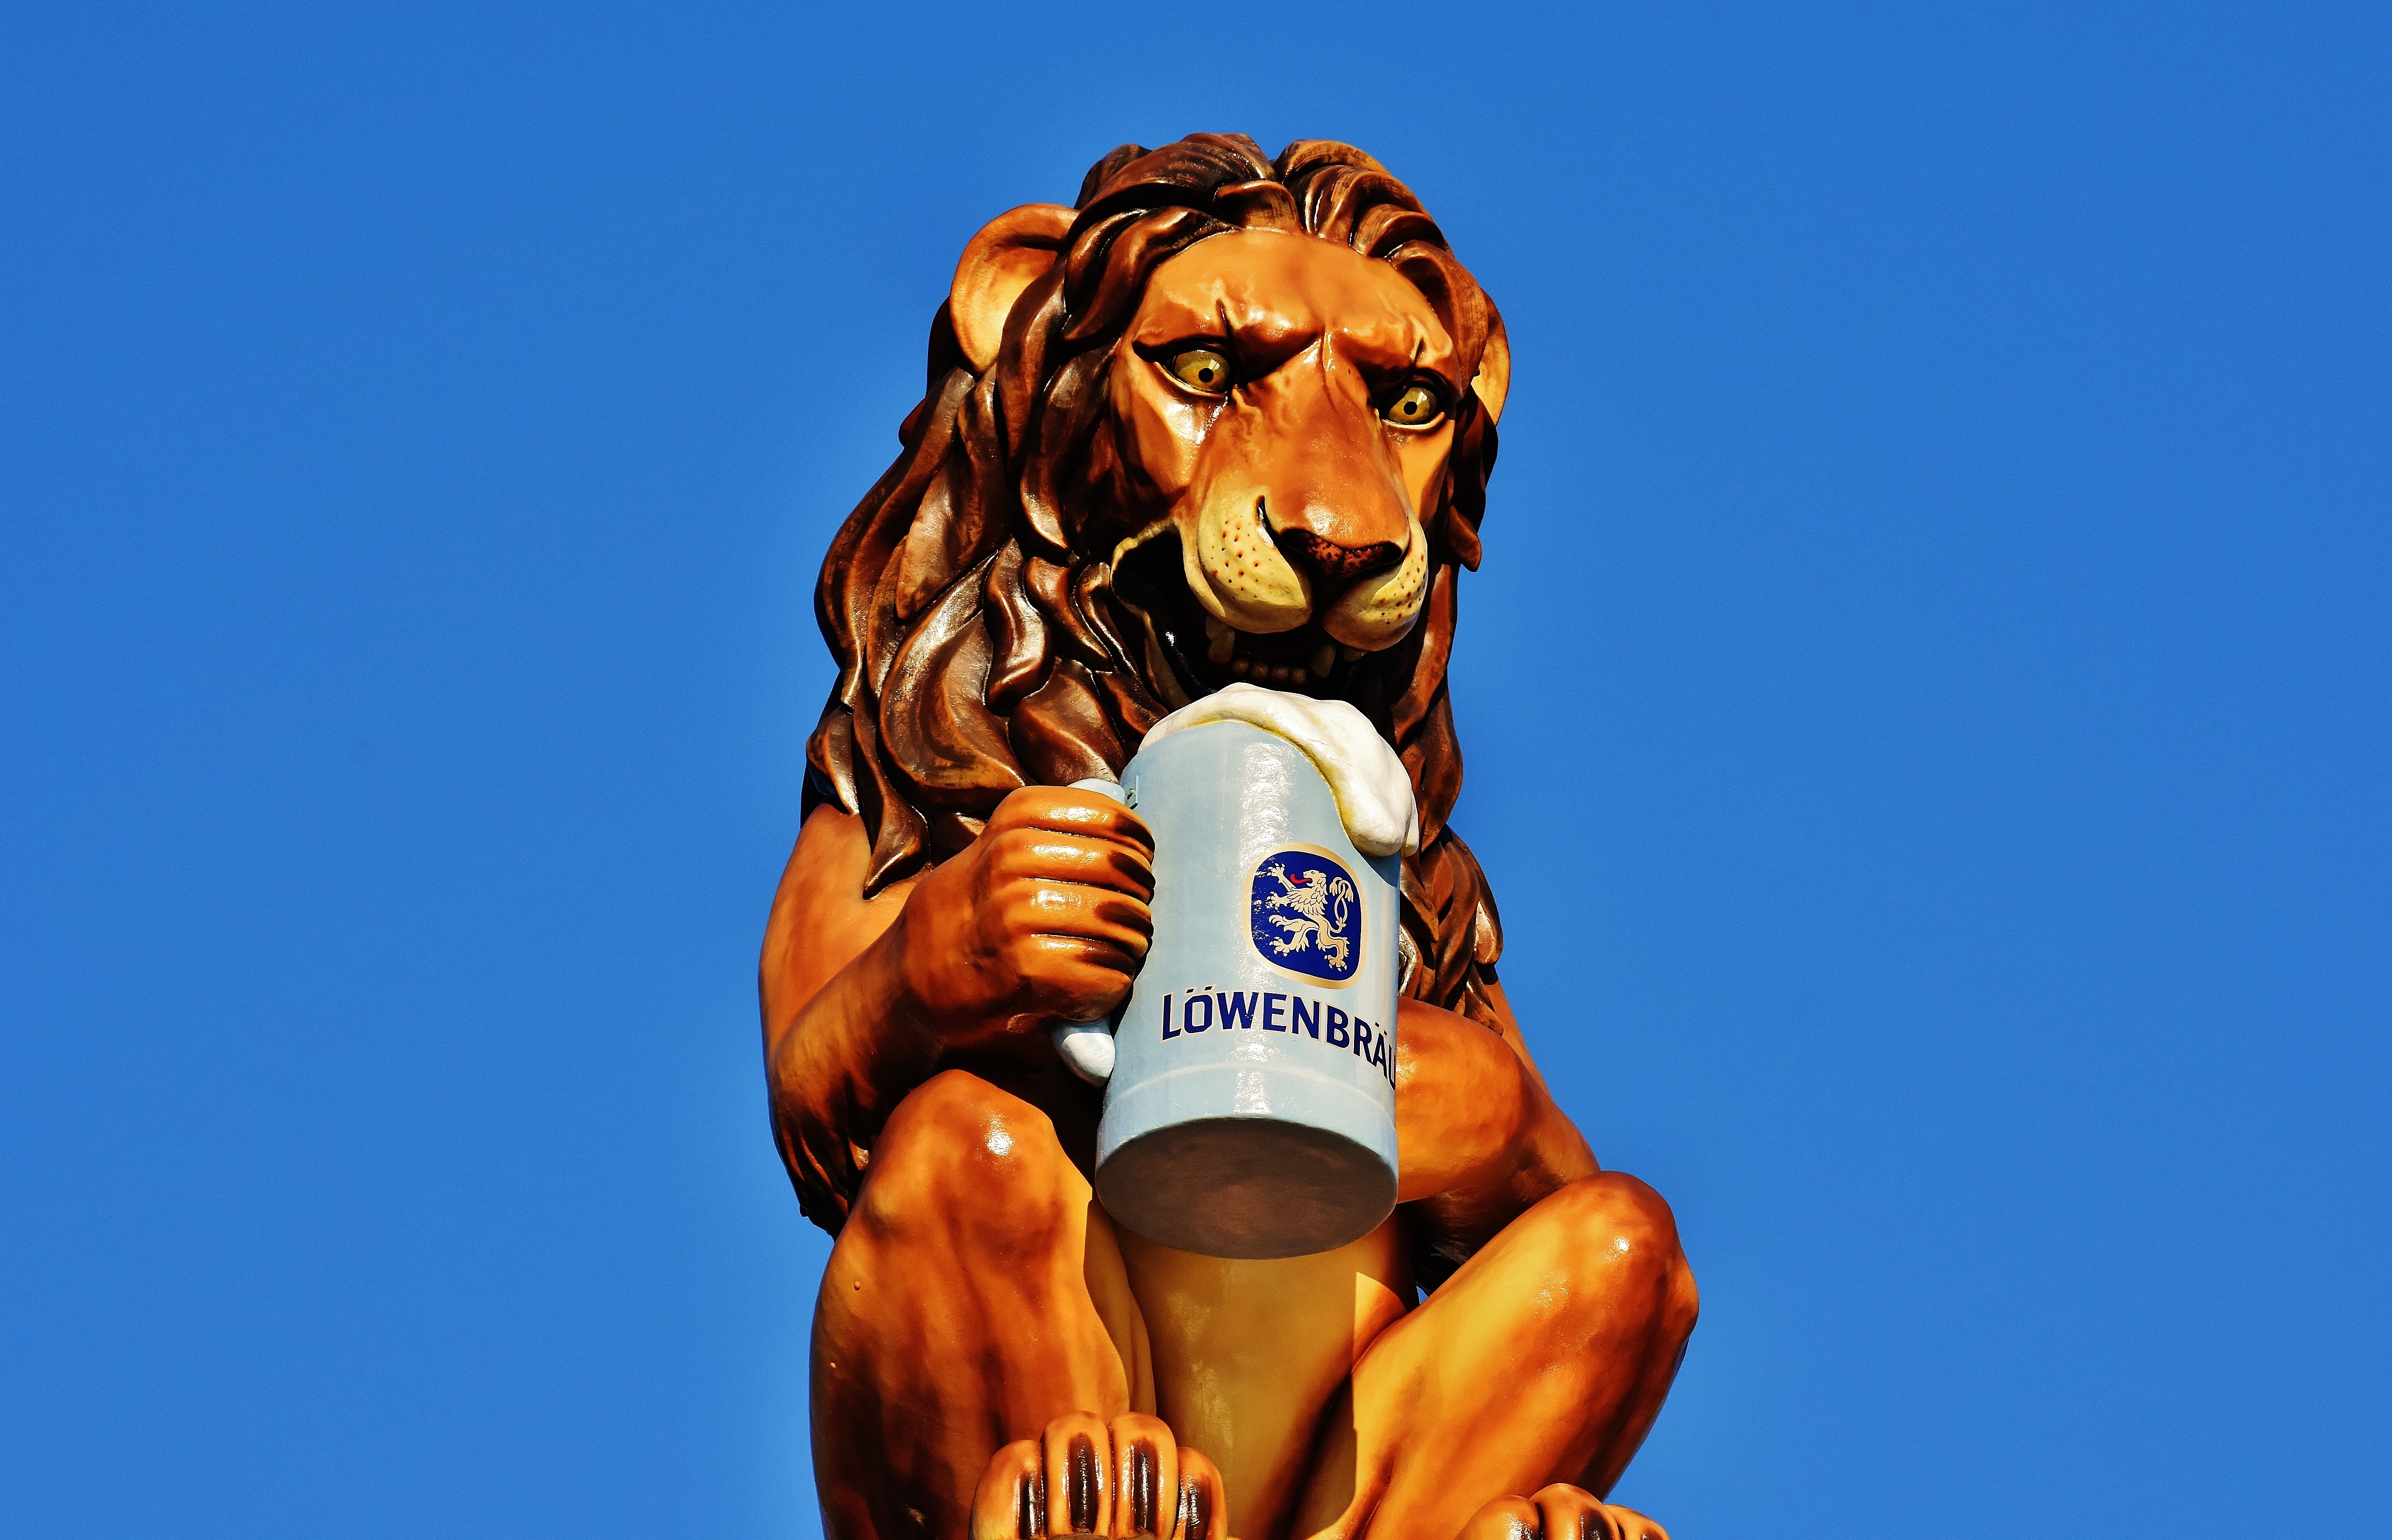
lion, muscle, beer, sports, bavaria, tradition, bodybuilding, gastronomy, munich, oktoberfest, brewery, folk festival, traditionally, beer garden, l wenbr u, endurance sports